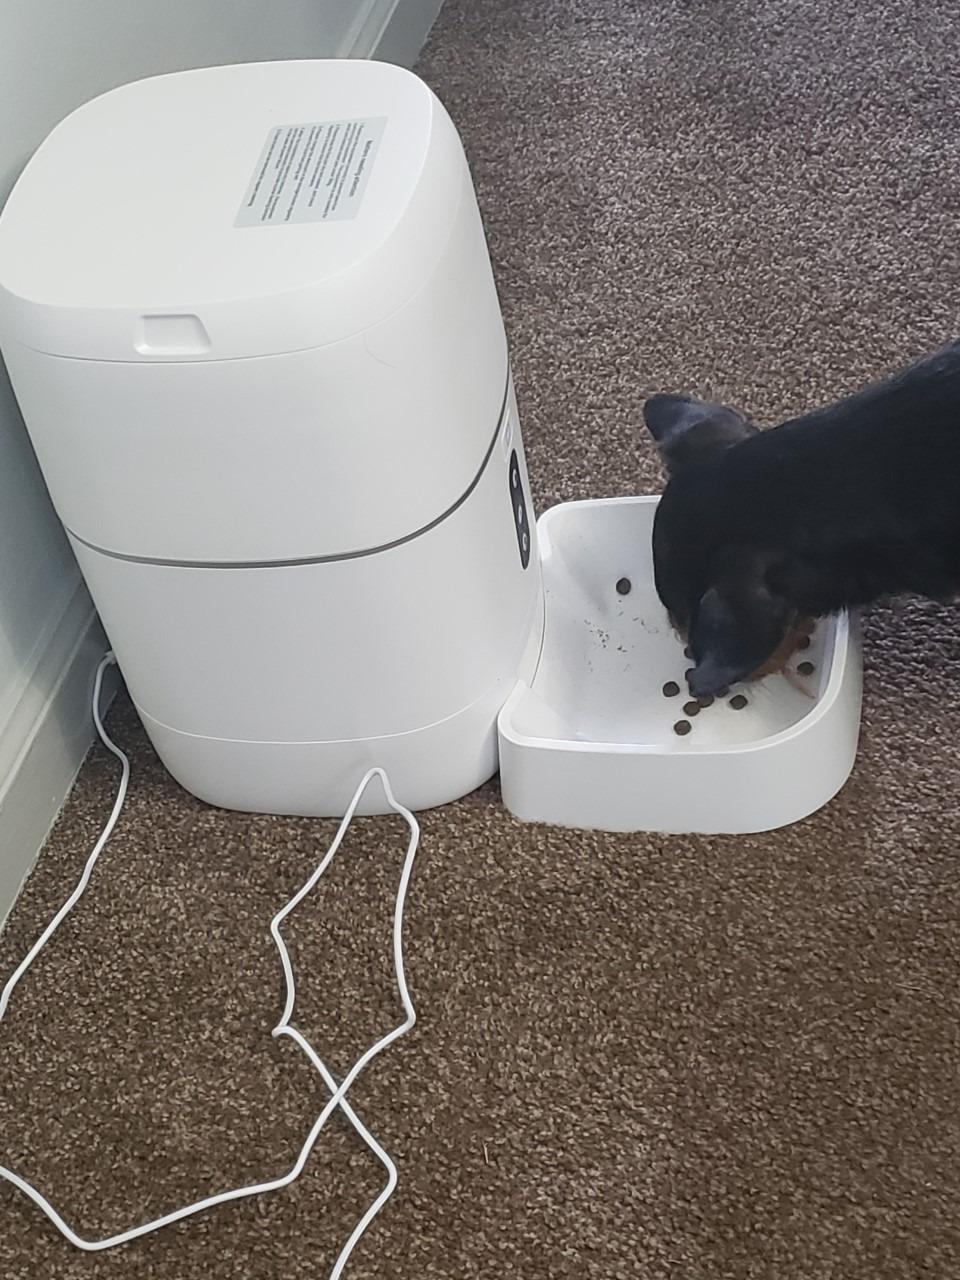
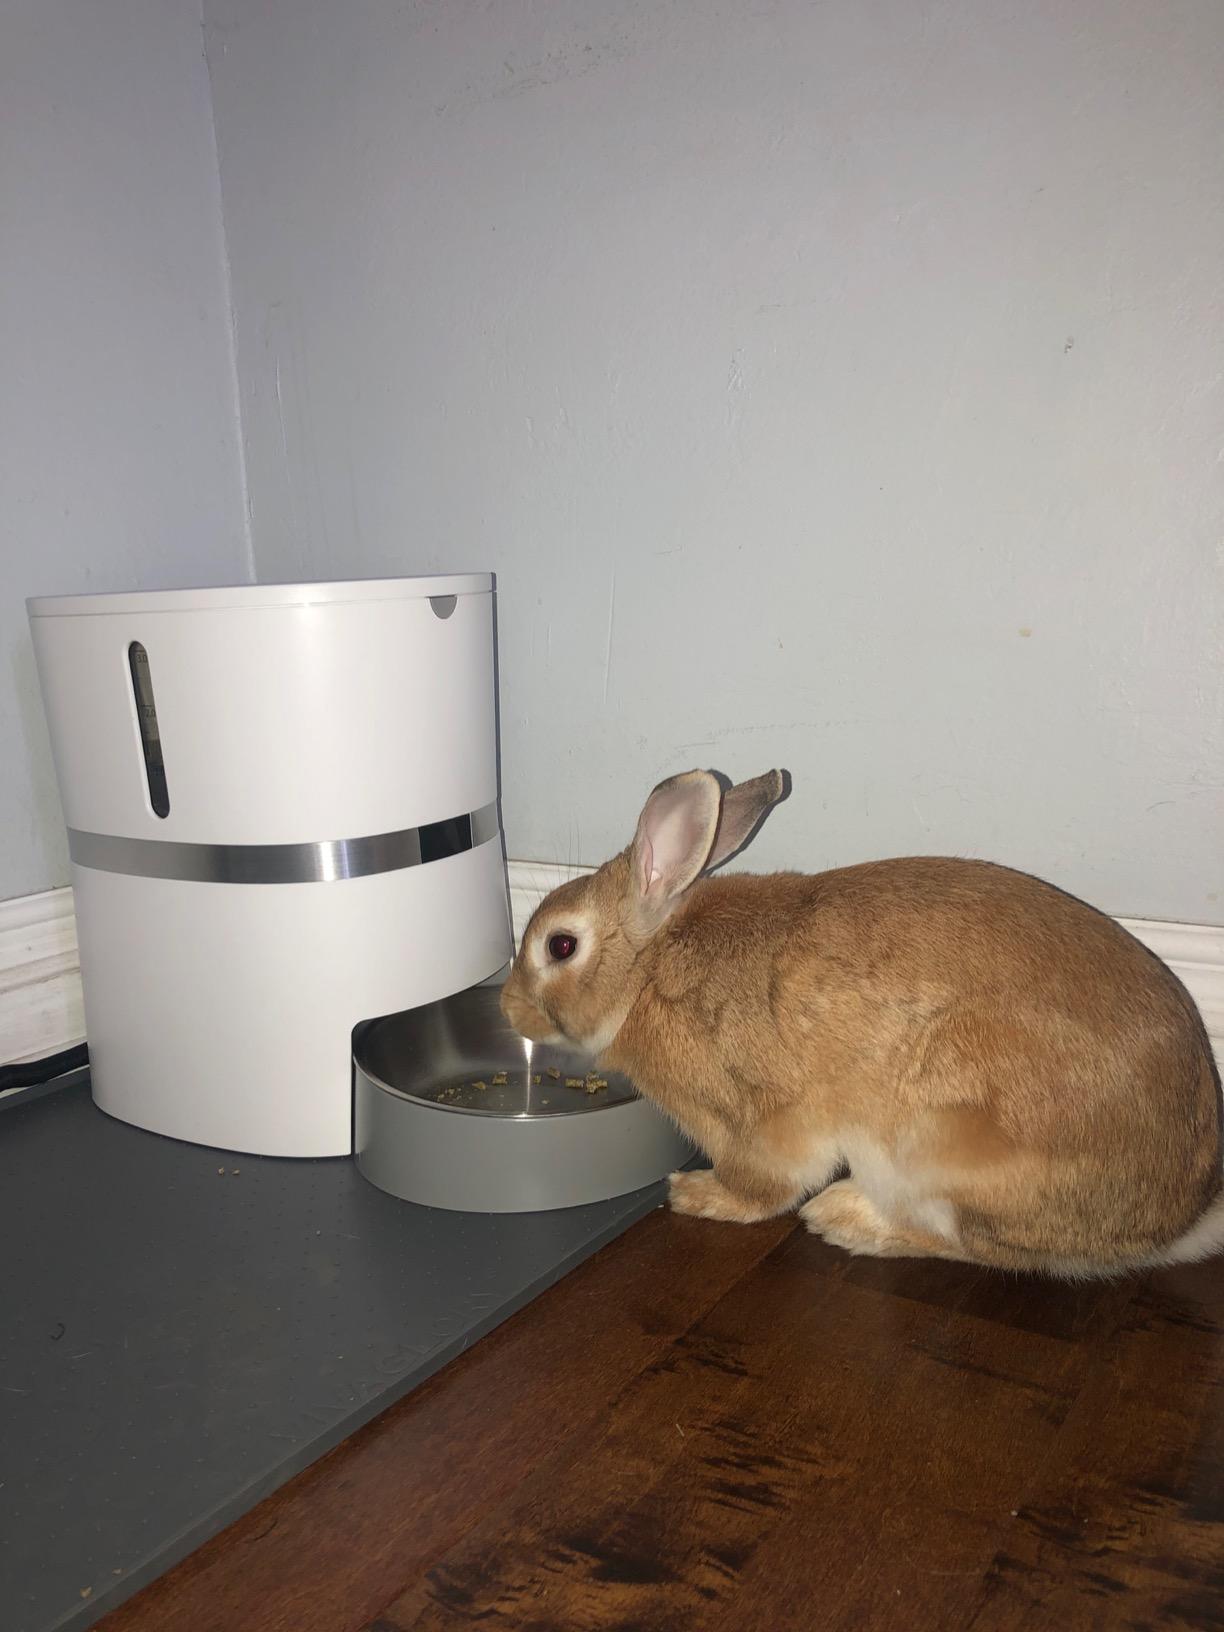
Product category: items_feeder
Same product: no